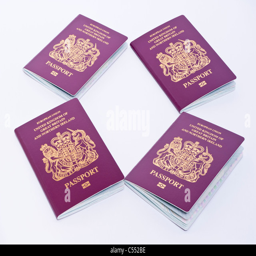
new biometric technology passports showing the logo on the bottom on a white background